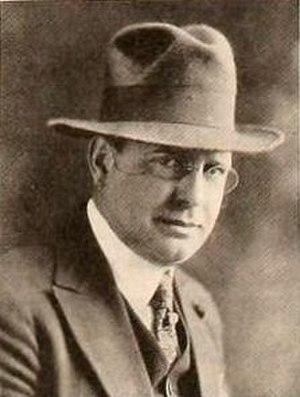
Burton L. King est un réalisateur, scénariste, acteur et producteur de cinéma américain.